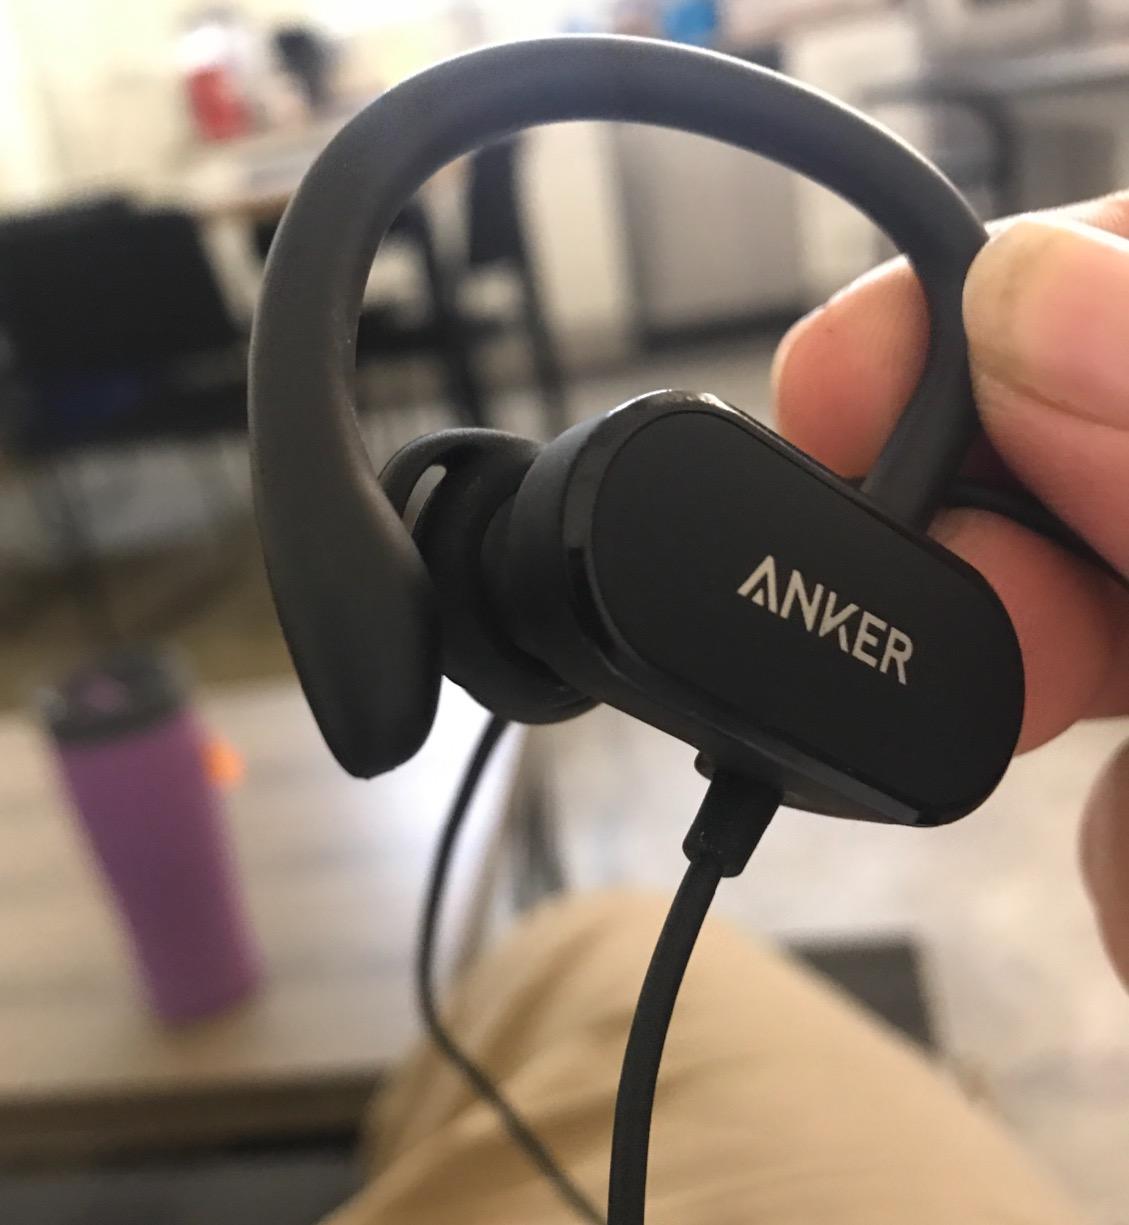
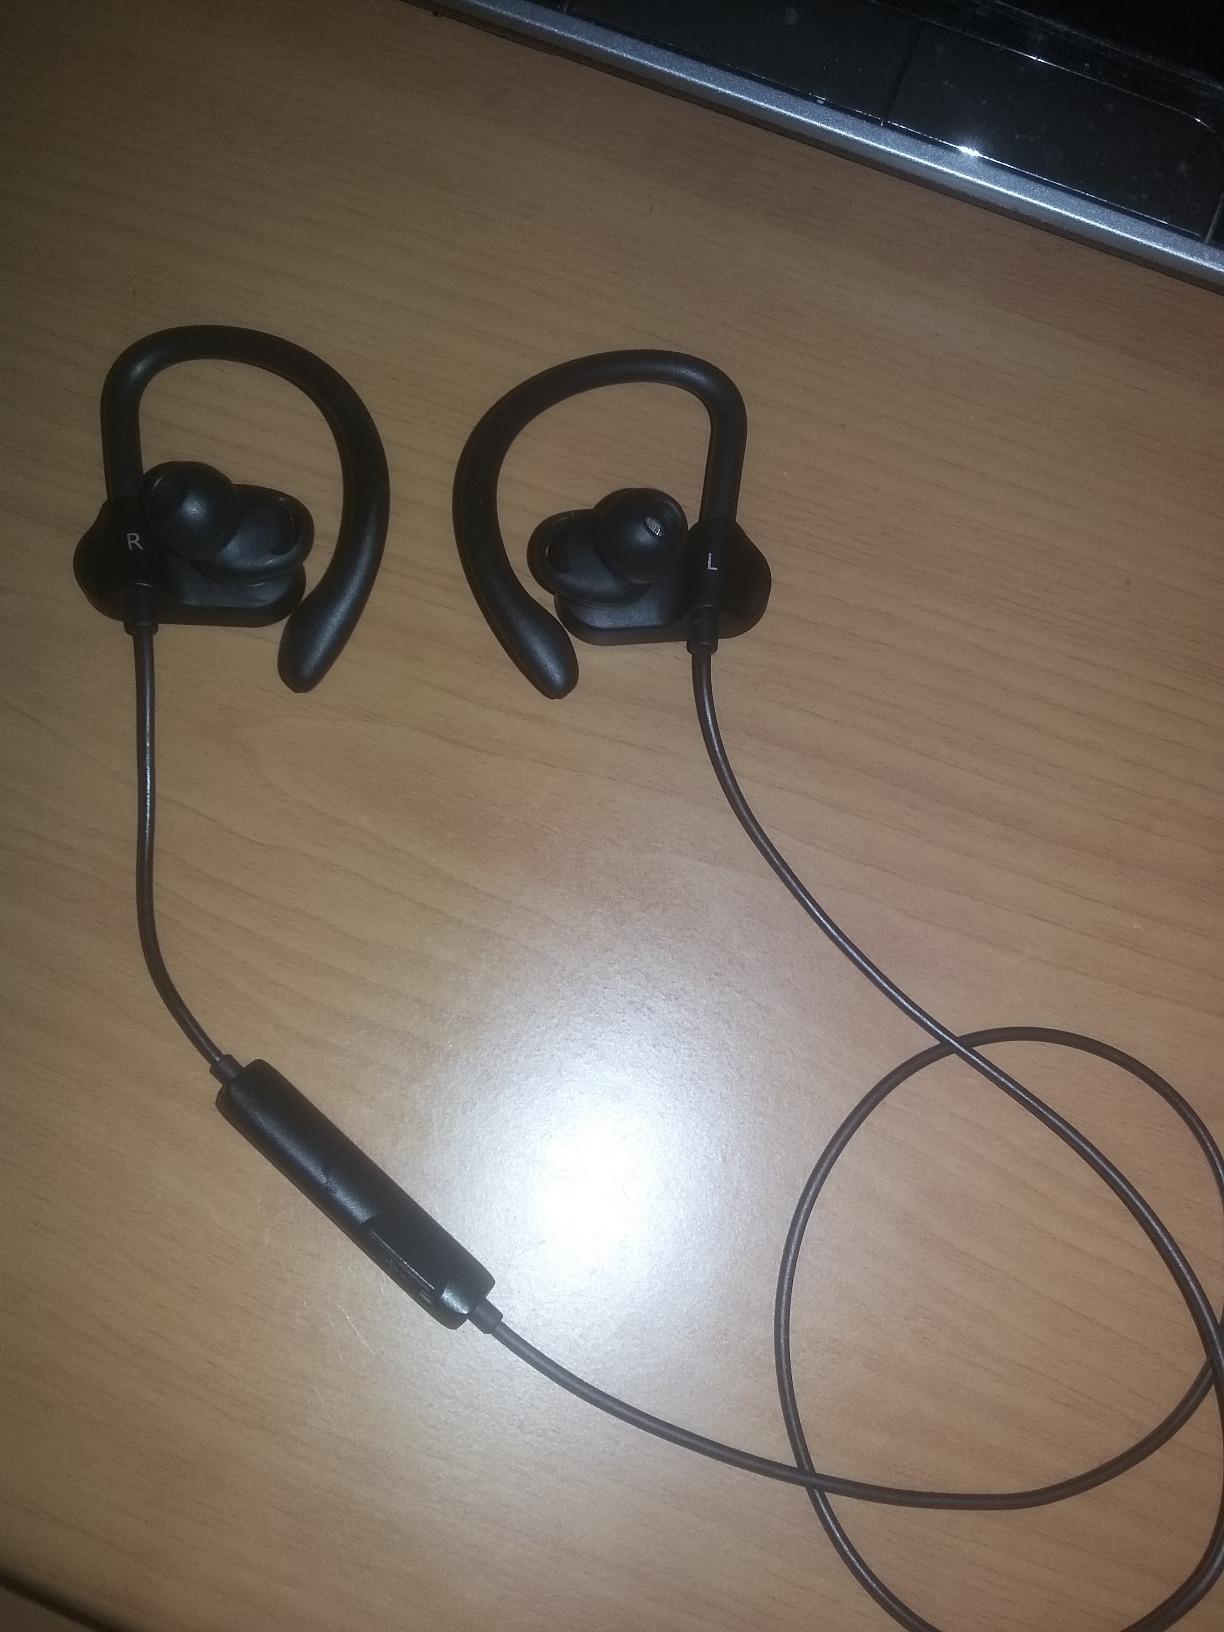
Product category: headphones
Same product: yes